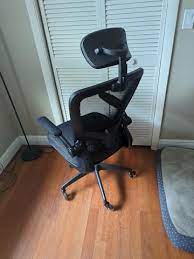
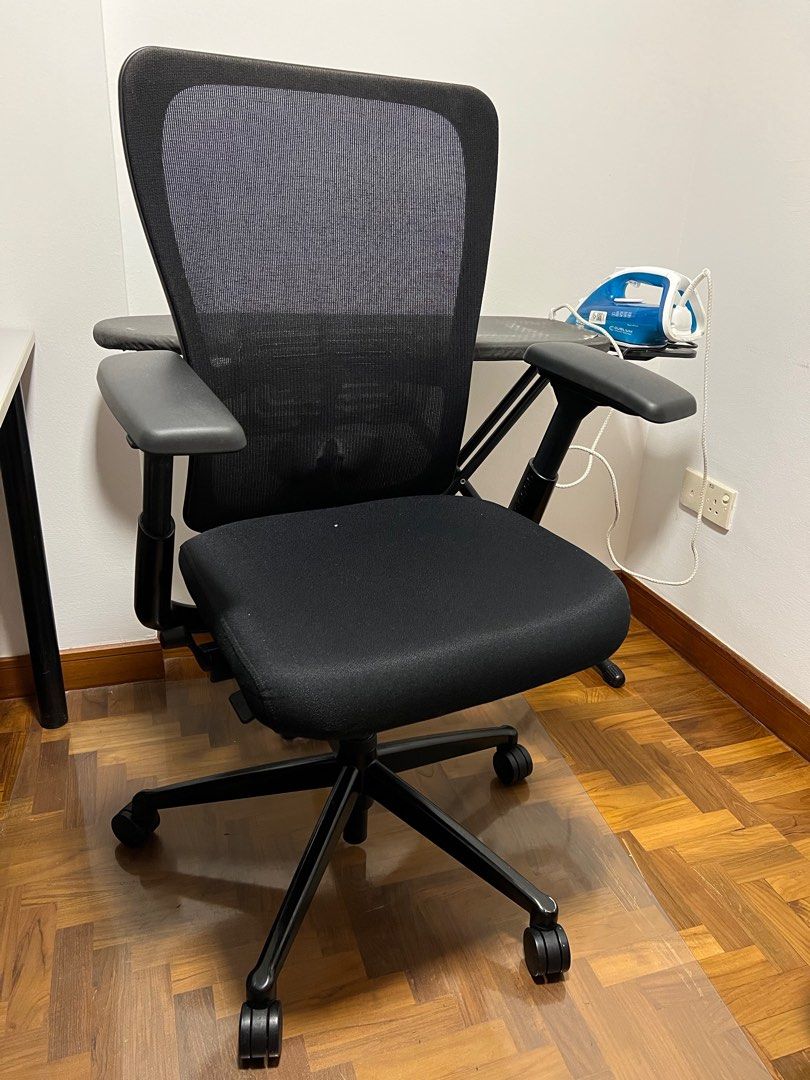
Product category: items_chair
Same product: no